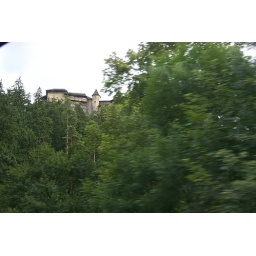
Mysterious castle high above the highway in Slovakia